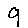
Label: 9